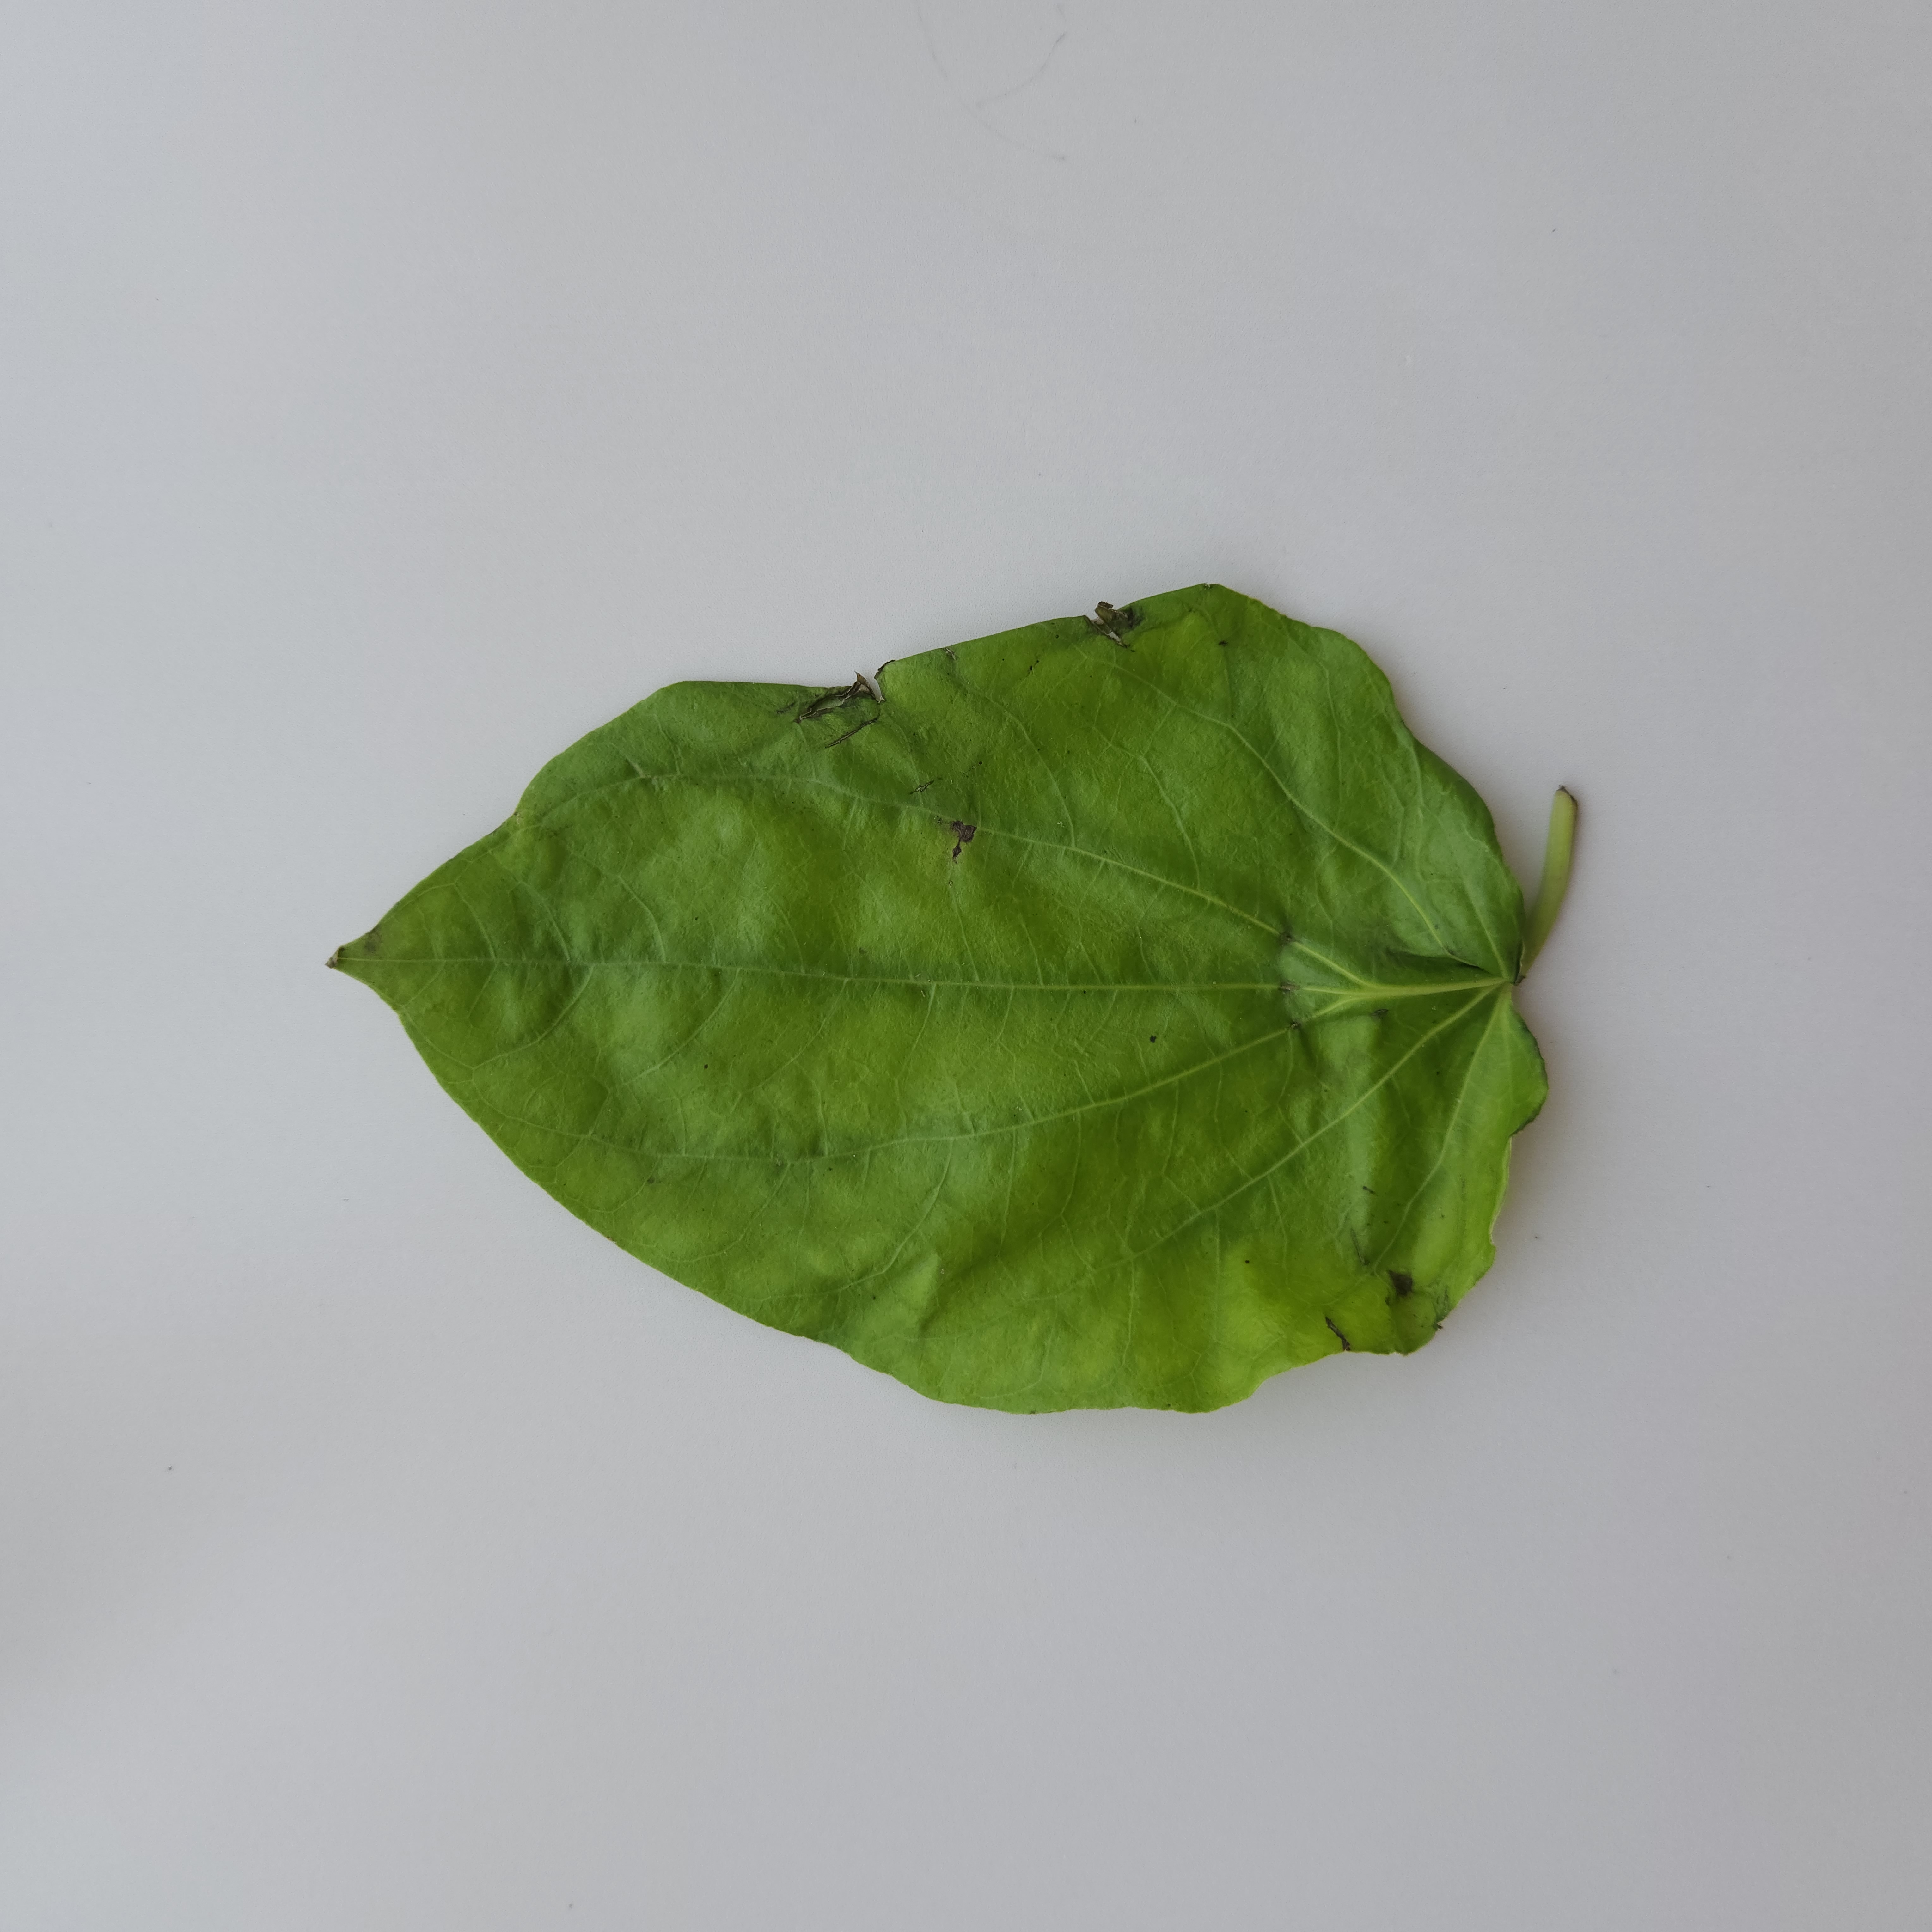
Label: Diseased